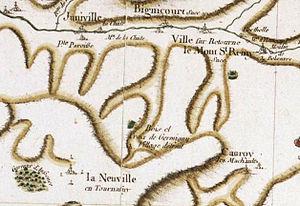
Germiny-Pend-la-Pie, sur la carte de Cassini. Sur ce plan, Germigny est mal situé.
Germigny-Pend-la-Pie, nommée aussi Germigny-lès-Machault ou Germigny-lès-Machaut, est une ancienne paroisse du pays rémois, qui disparut entre la seconde moitié du XVIIᵉ siècle et la première moitié du XVIIIᵉ siècle.